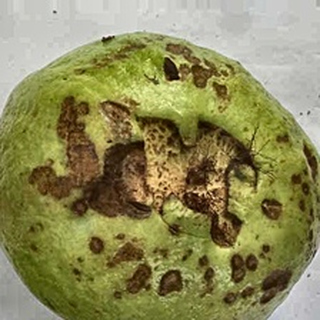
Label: guava_anthracnose